Sky position (RA, Dec in degrees): 156.681, 4.24
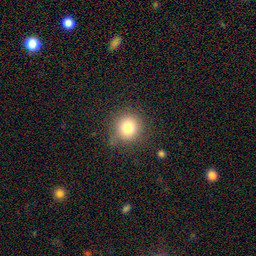
Galaxy morphology: Round Smooth Galaxies